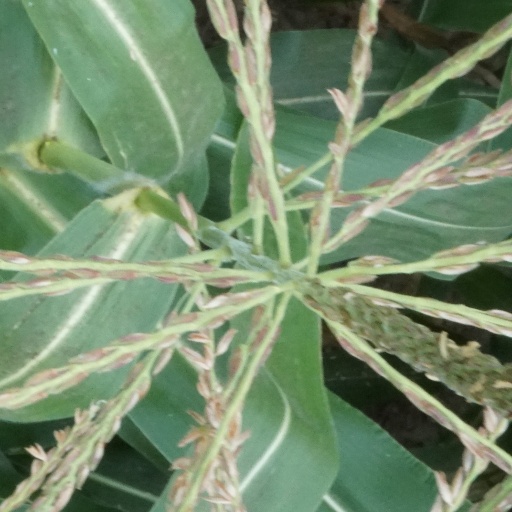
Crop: maize; corn